Colonialism and the Olympic Games

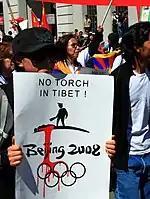
Pro-Tibetan independence protests during the Olympic Torch Relay

During the Olympic torch lighting ceremony in Greece on 24 March 2008, three Reporters Without Borders journalists breached a cordon of 1,000 police at the ancient Olympia stadium and interrupted the speech of Liu Qi, head of the Beijing Games committee. One protester tried to snatch the microphone as another unrolled a black flag showing the Olympic rings as handcuffs.